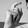
ASL letter: X